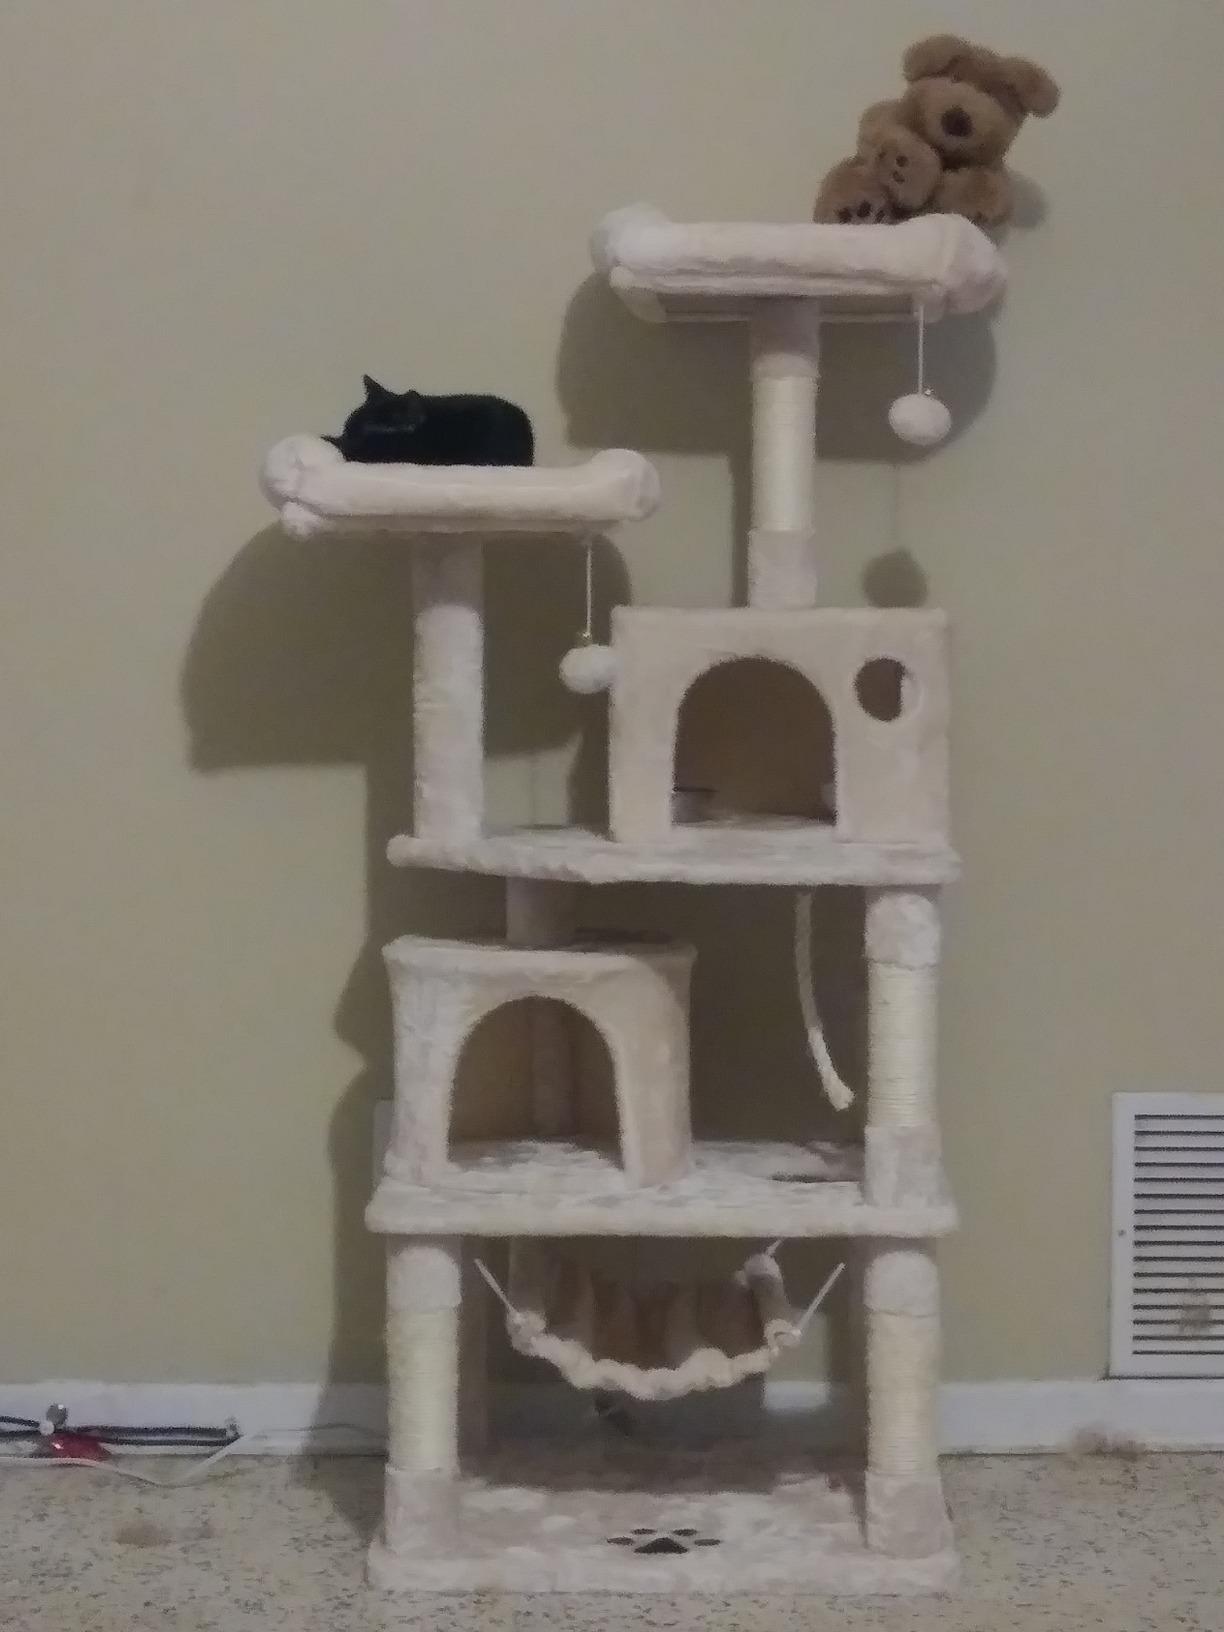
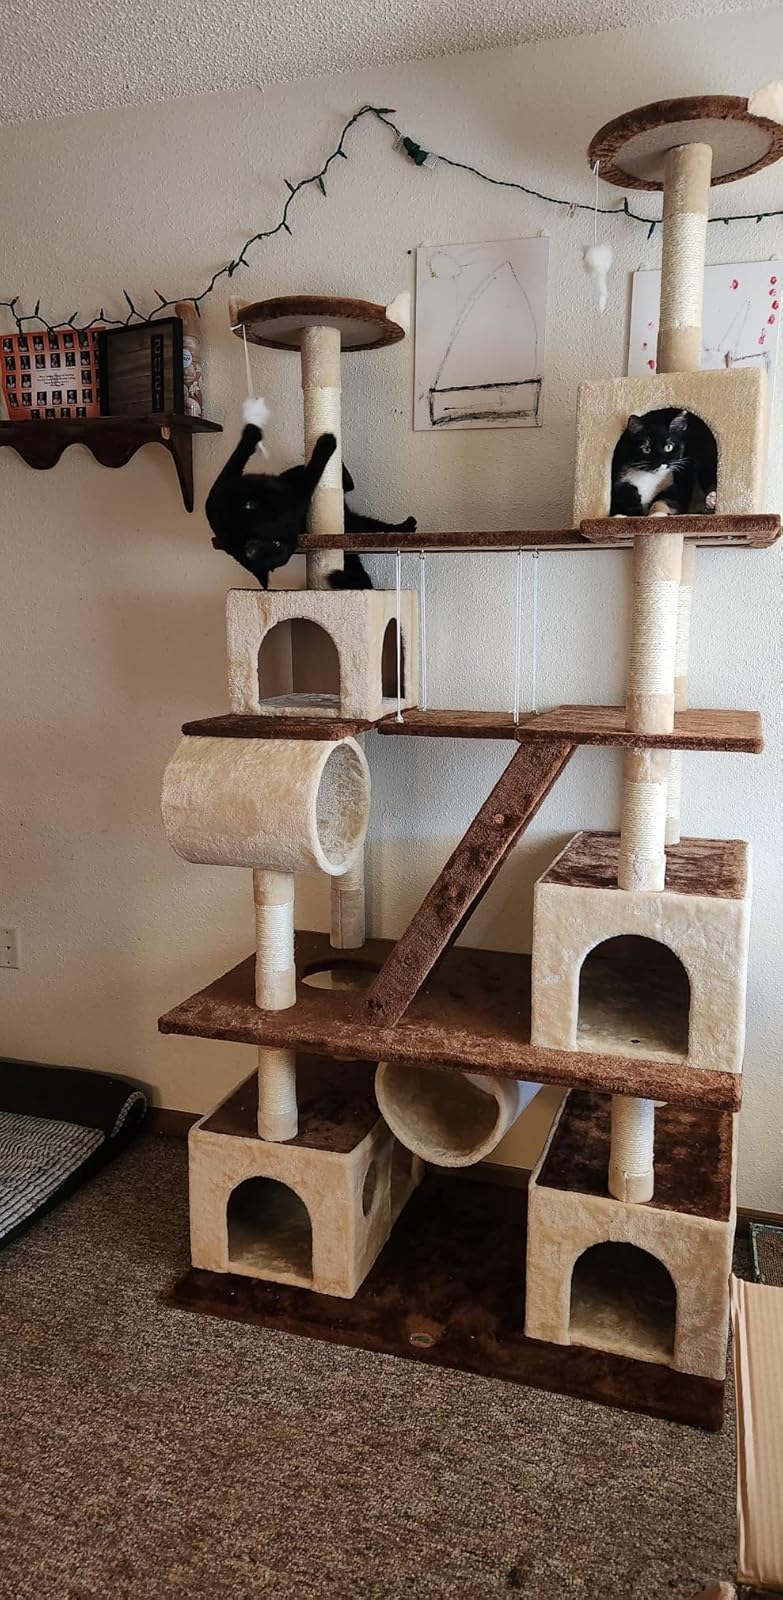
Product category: items_cat tree
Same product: no